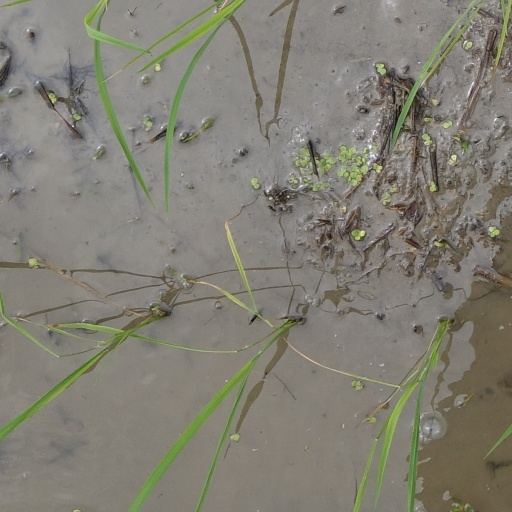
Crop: rice